9th South Indian International Movie Awards

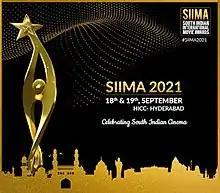
Official title card

The 9th South Indian International Movie Awards is an awards event held at Hyderabad International Convention Centre, Hyderabad on 18–19 September 2021. The ceremony (9th SIIMA) recognised and honoured the best films and performances from Telugu, Tamil, Malayalam and Kannada films and music released in 2019 and 2020, along with special honors for lifetime contributions and a few special awards.